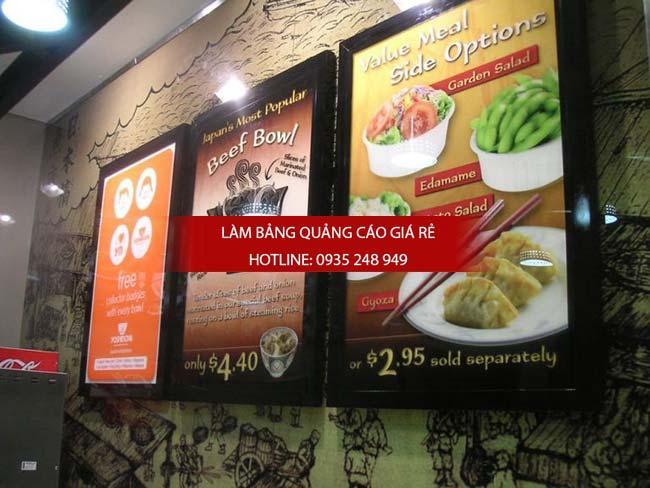
có ba bức ảnh đang được treo ở trên tường